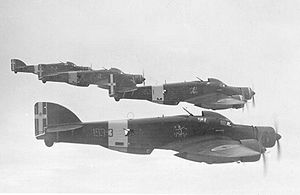
Regia Aeronautica / 2. verdenskrig
Savoia-Marchetti SM.79 Sparviero bombefly
Regia Aeronautica var det fascistiske Italiens luftvåben. I 1922 kom diktatoren Benito Mussolini til magten, og i 1923 samlede han flystyrkerne fra hærens Corpo Aeronautico Militare og marinens Aviazione della Regia Marina i det selvstændige Regia Aeronautica. Det kongelige i navnet skyldes, at Italien var et monarki med Kong Victor Emanuel 3. som marionetkonge.